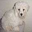
Label: dog